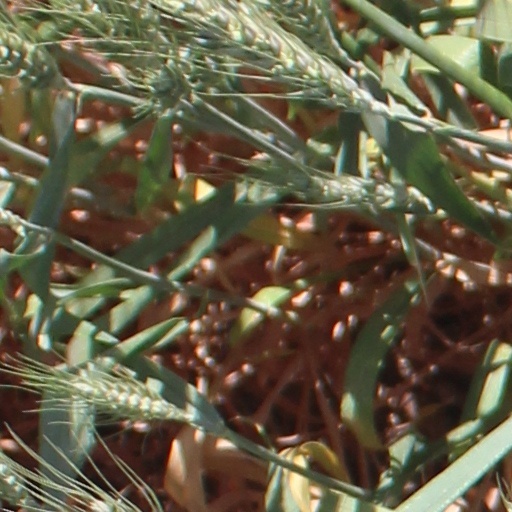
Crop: wheat